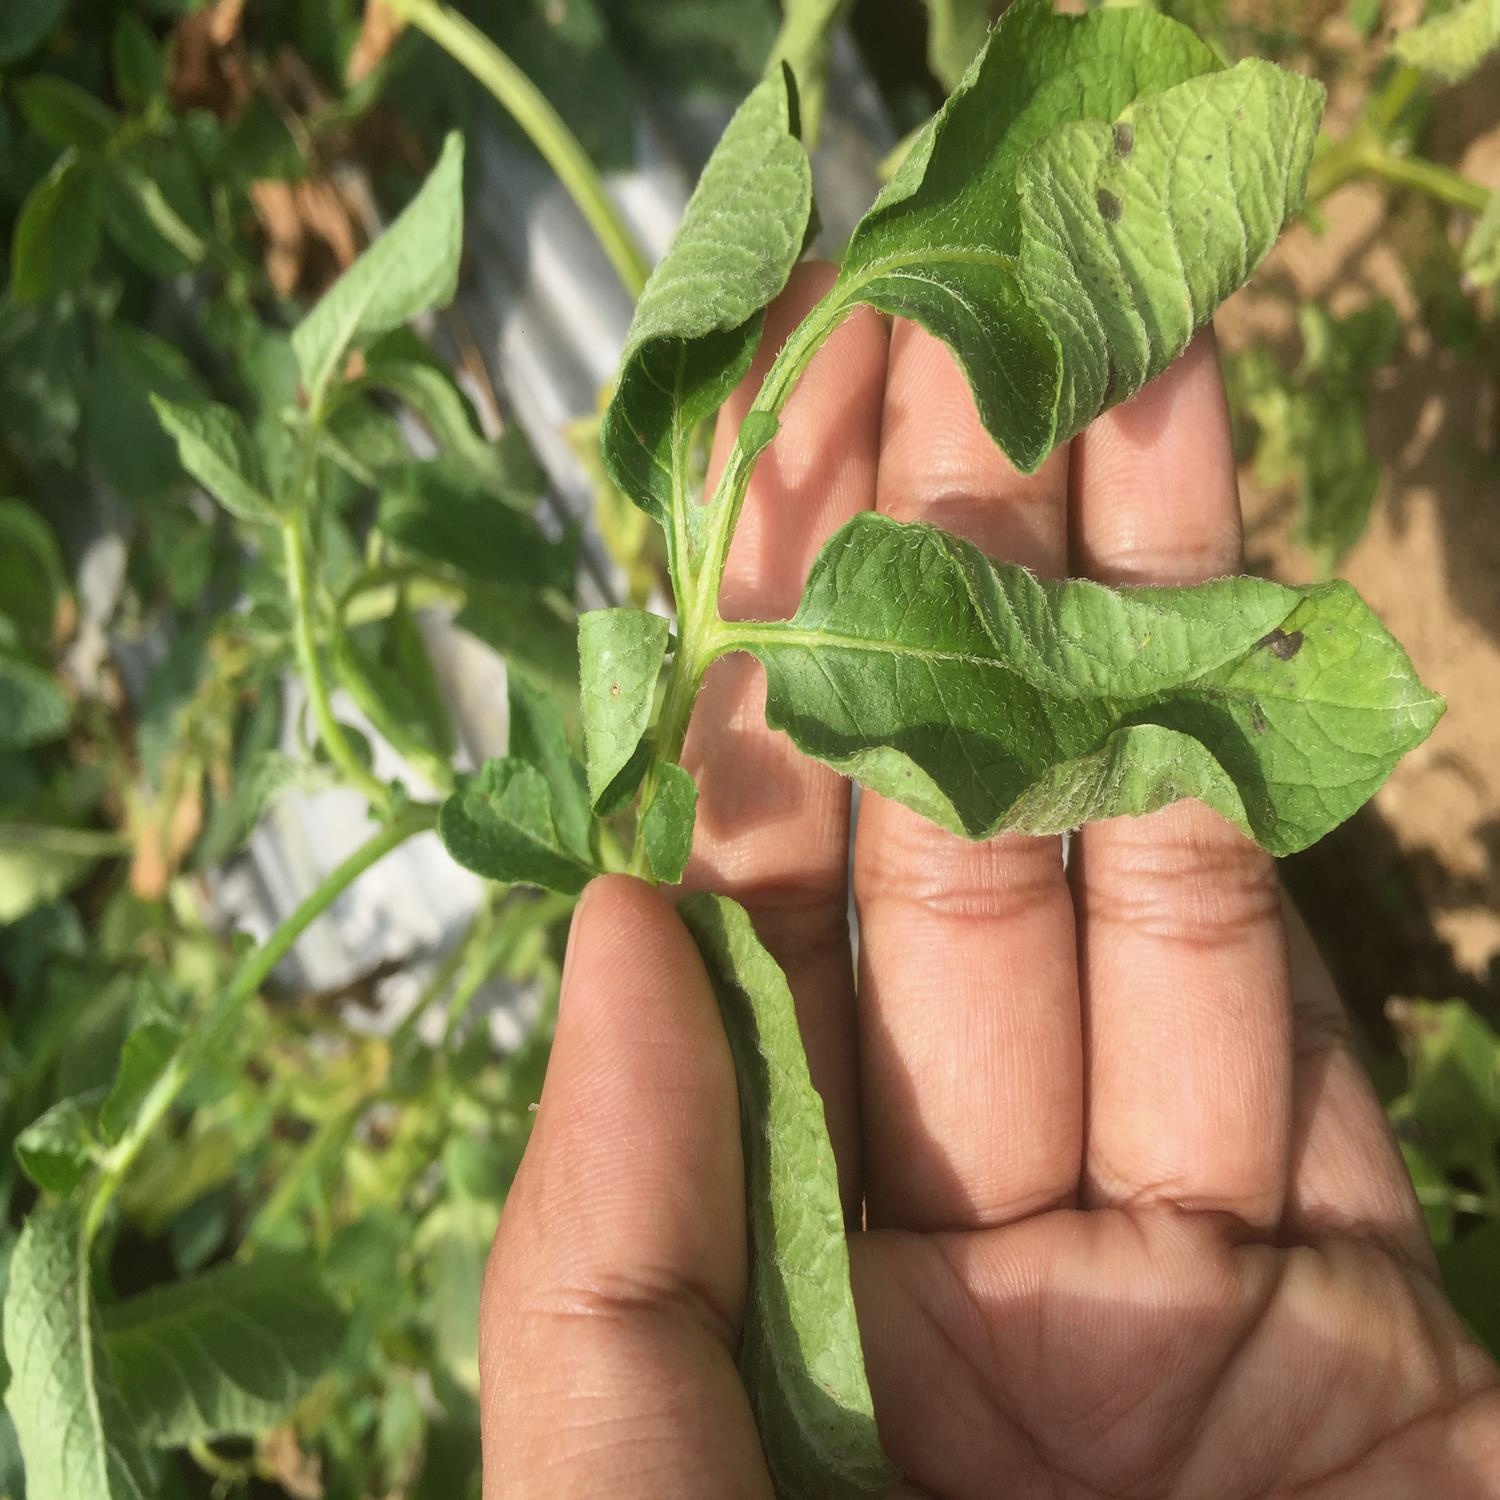
Etiqueta: Pudricion_Parda